Too Phat

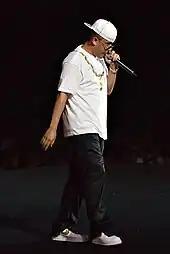
Joe Flizzow of Too Phat onstage.

The respective Phat boys started to venture off into their solo career after their last public performance for Kanye West in 2007. Malique did so with his solo album "OK" (2008), "K.O The Mixtape" ( a collaboration with DJ Fuzz -2009) and "TKO: Pejamkan Mata" under his own label named Qarma Musiq. Rumours grew among rappers and fans that Malique would release a new English album in 2017, but this never came to pass.